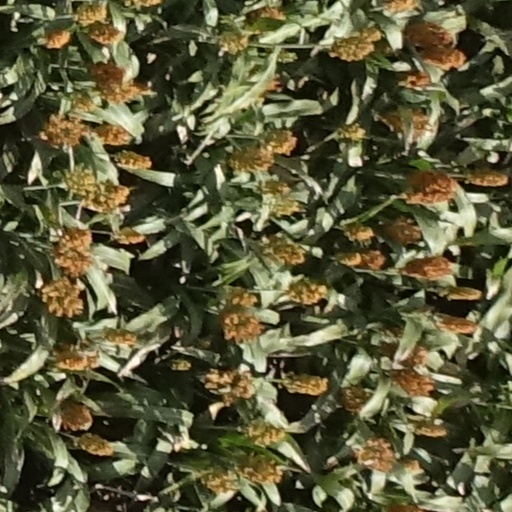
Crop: sorghum